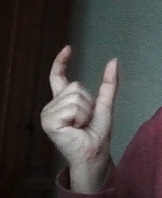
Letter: nun